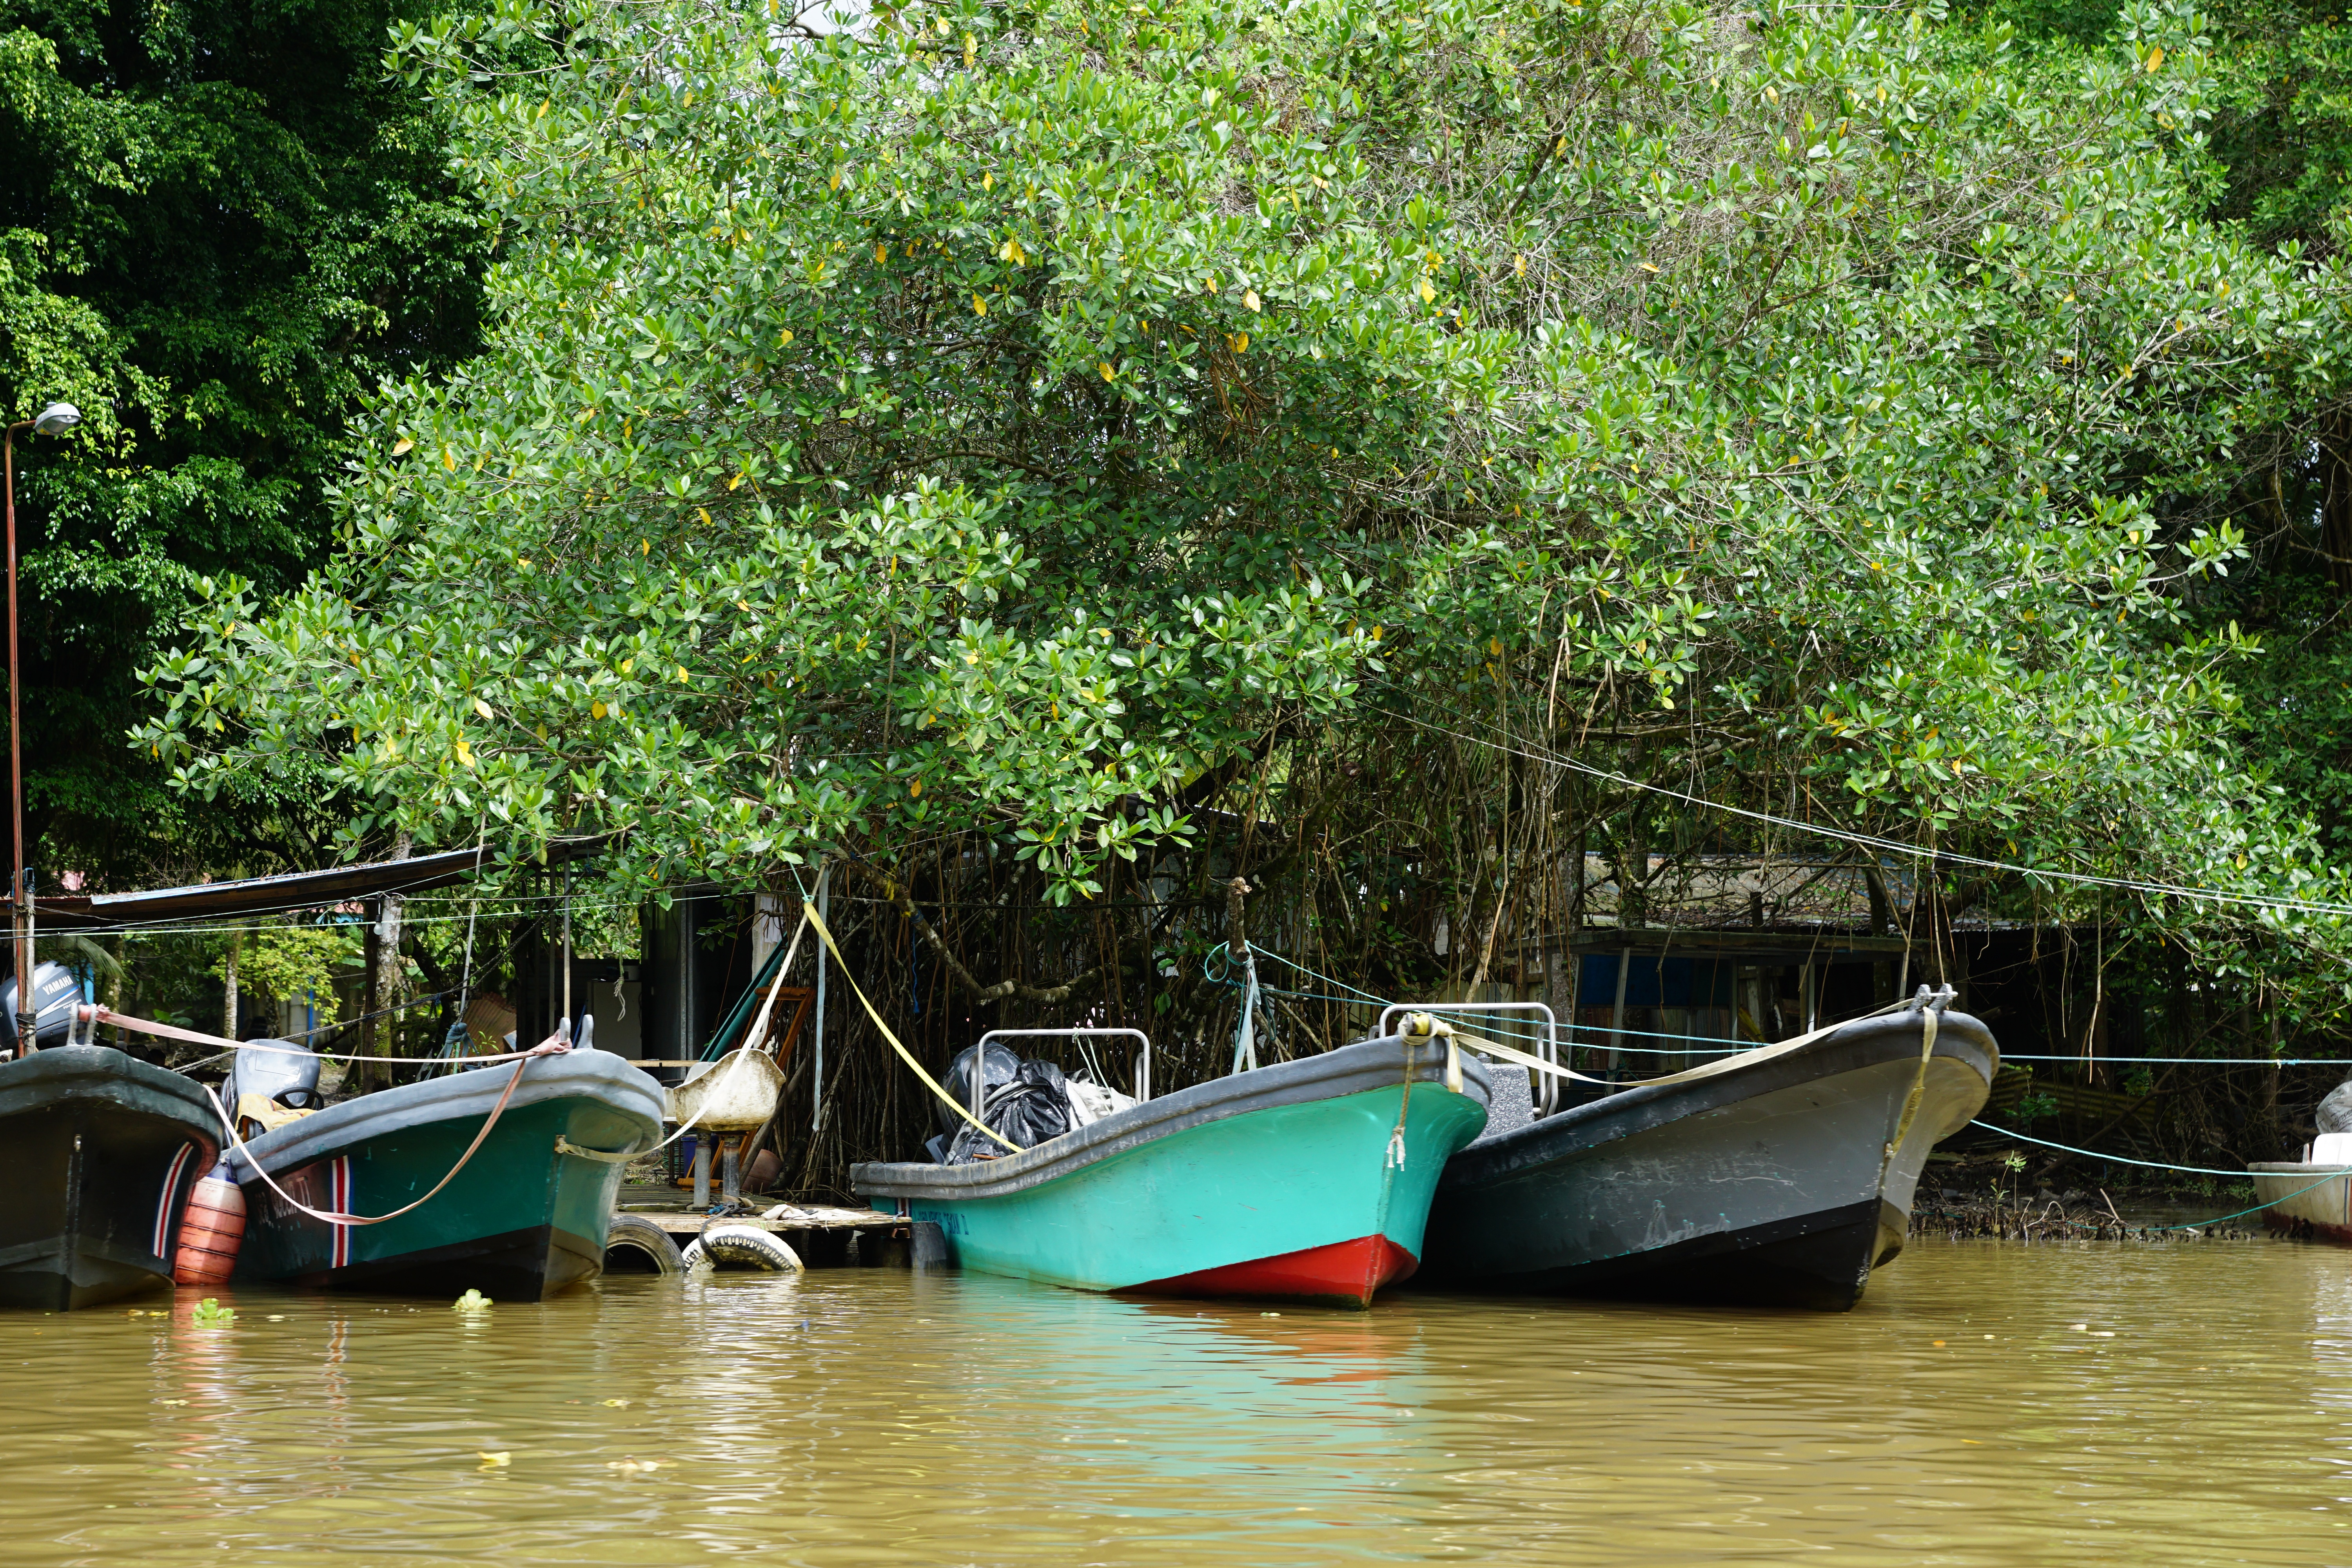
tree, nature, forest, boat, river, canal, canoe, vehicle, jungle, tropical, waterway, boating, rainforest, watercraft, away, tropics, costa rica, central america, watercraft rowing, bayou